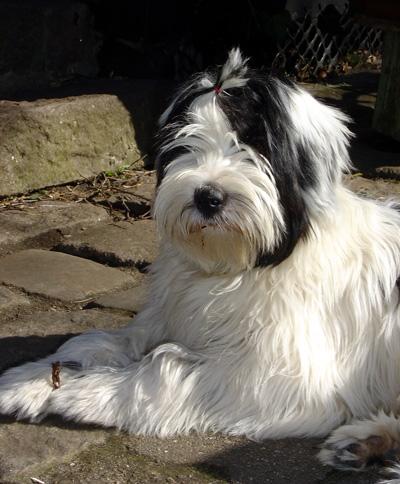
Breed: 203-n000021-Tibetan_terrier